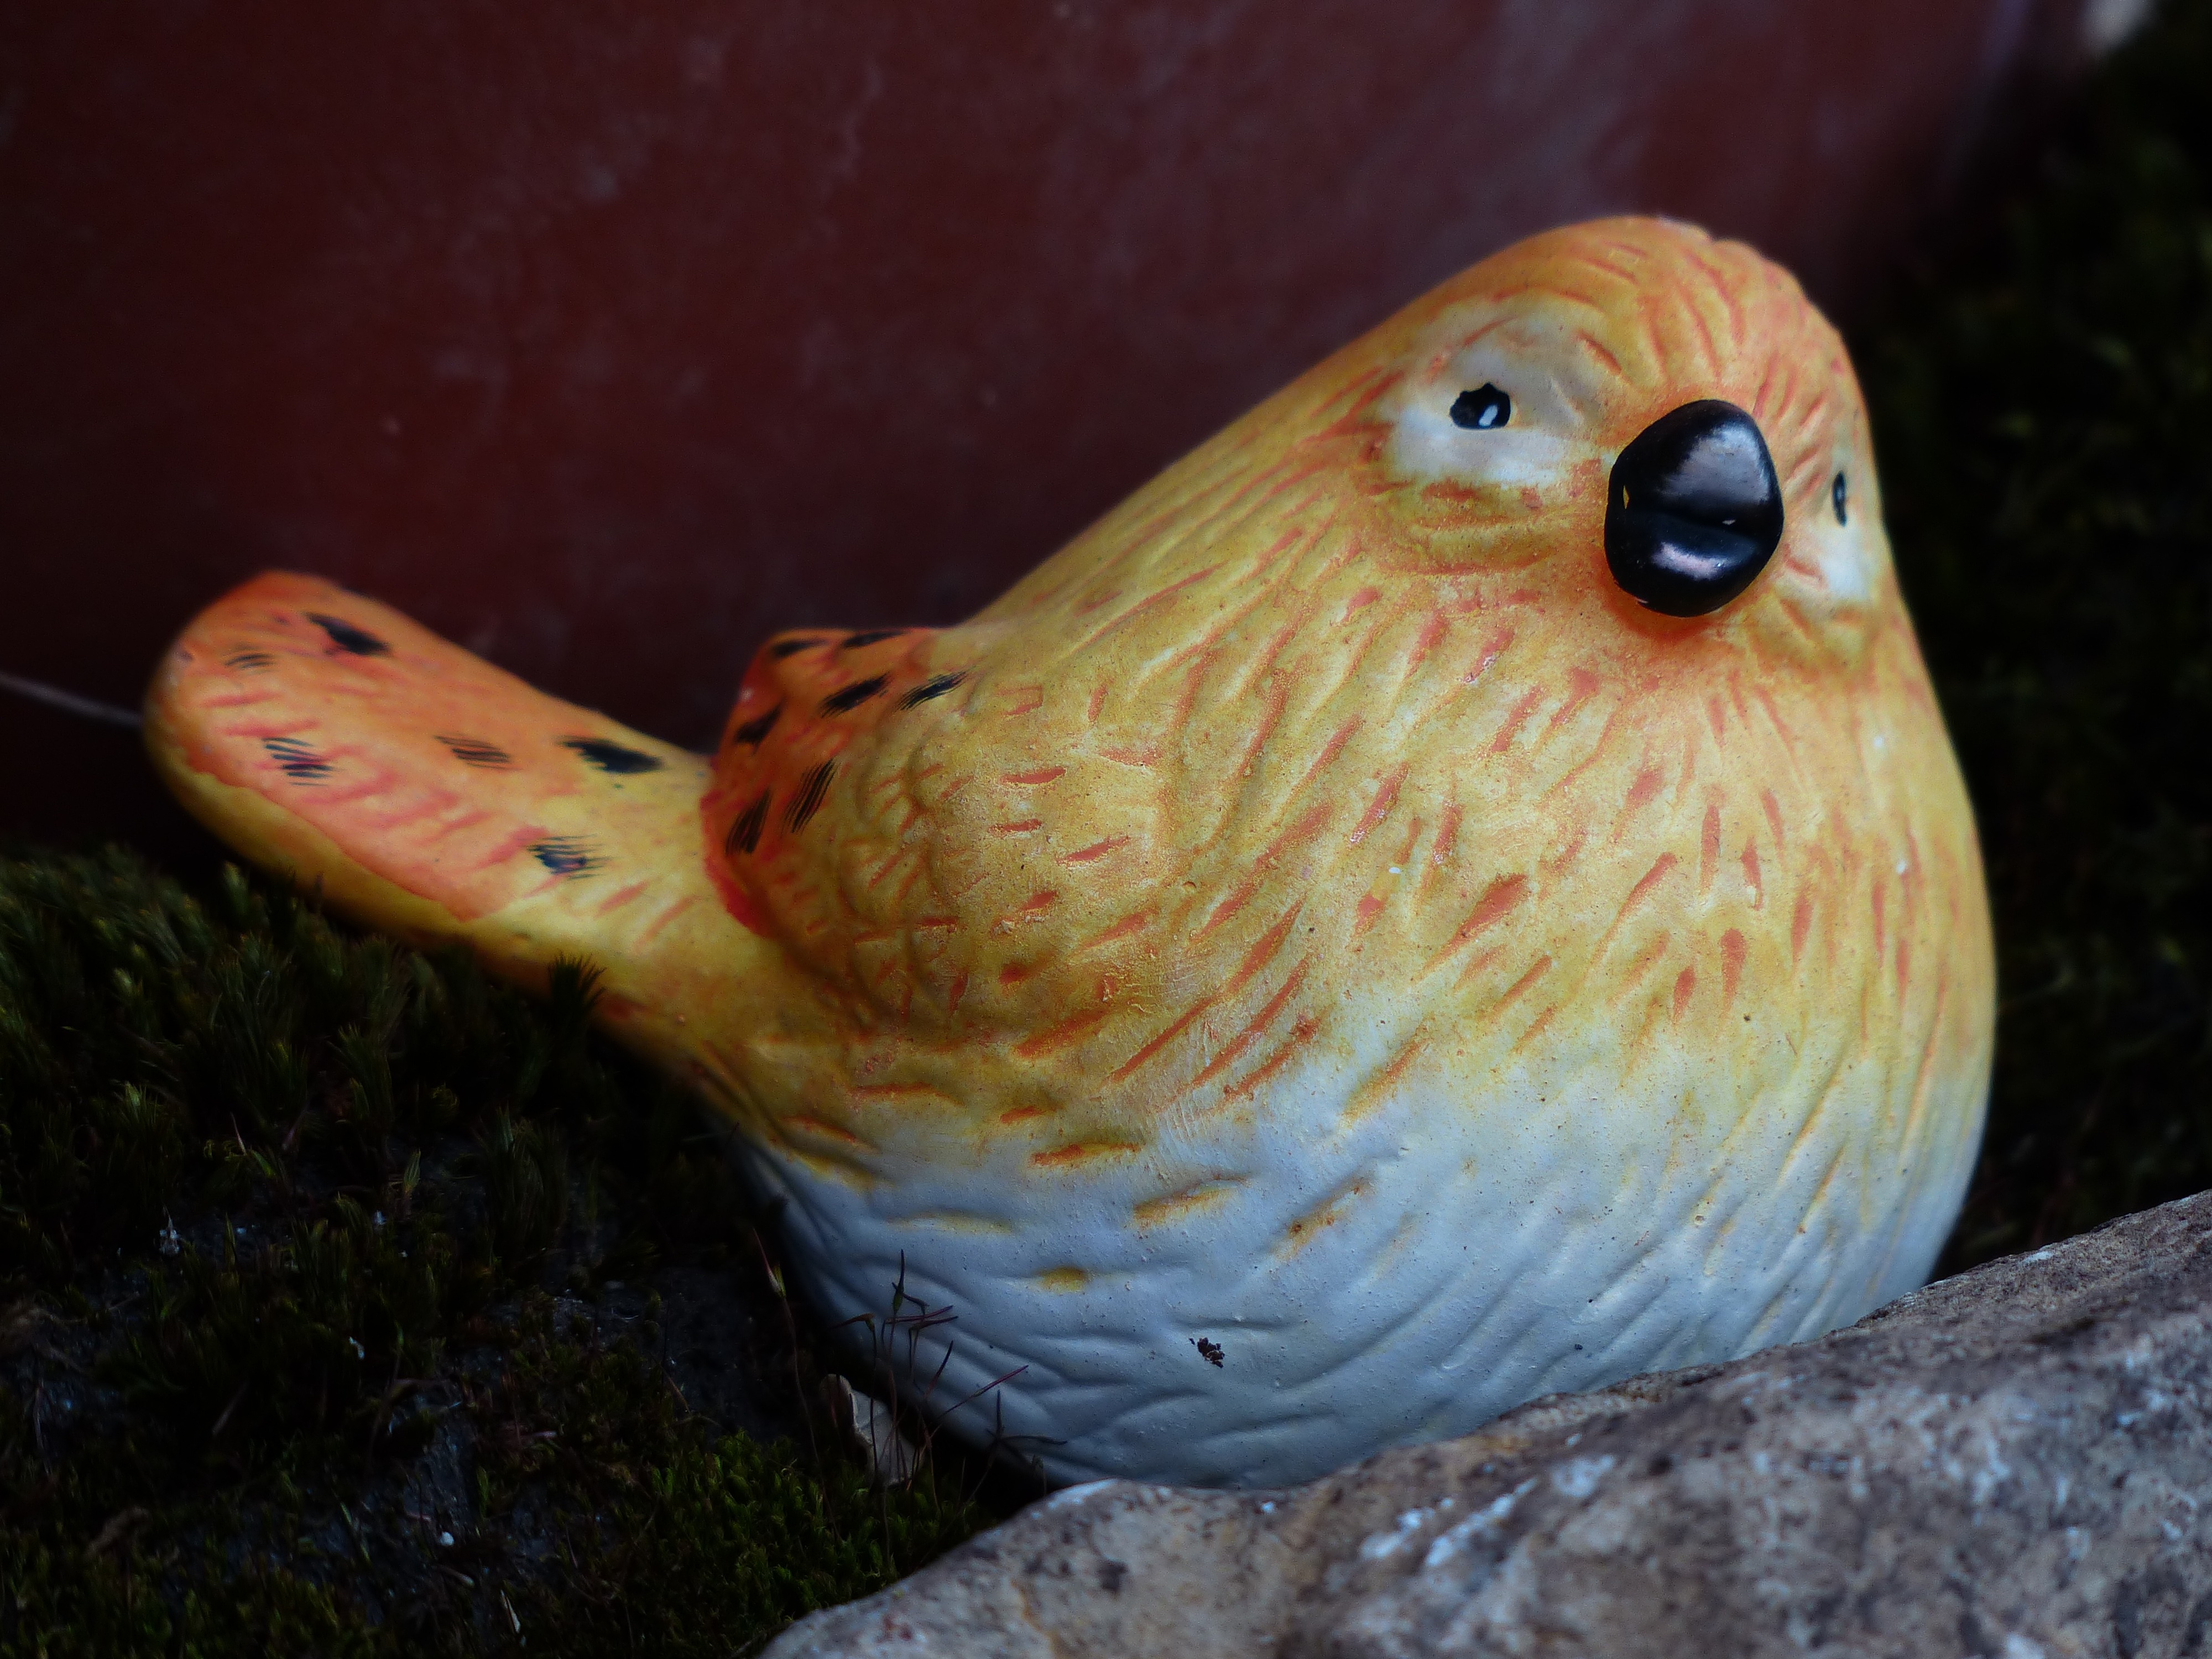
bird, animal, decoration, beak, ceramic, colorful, fauna, figure, carving, finch, parakeet, perching bird, common pet parakeet